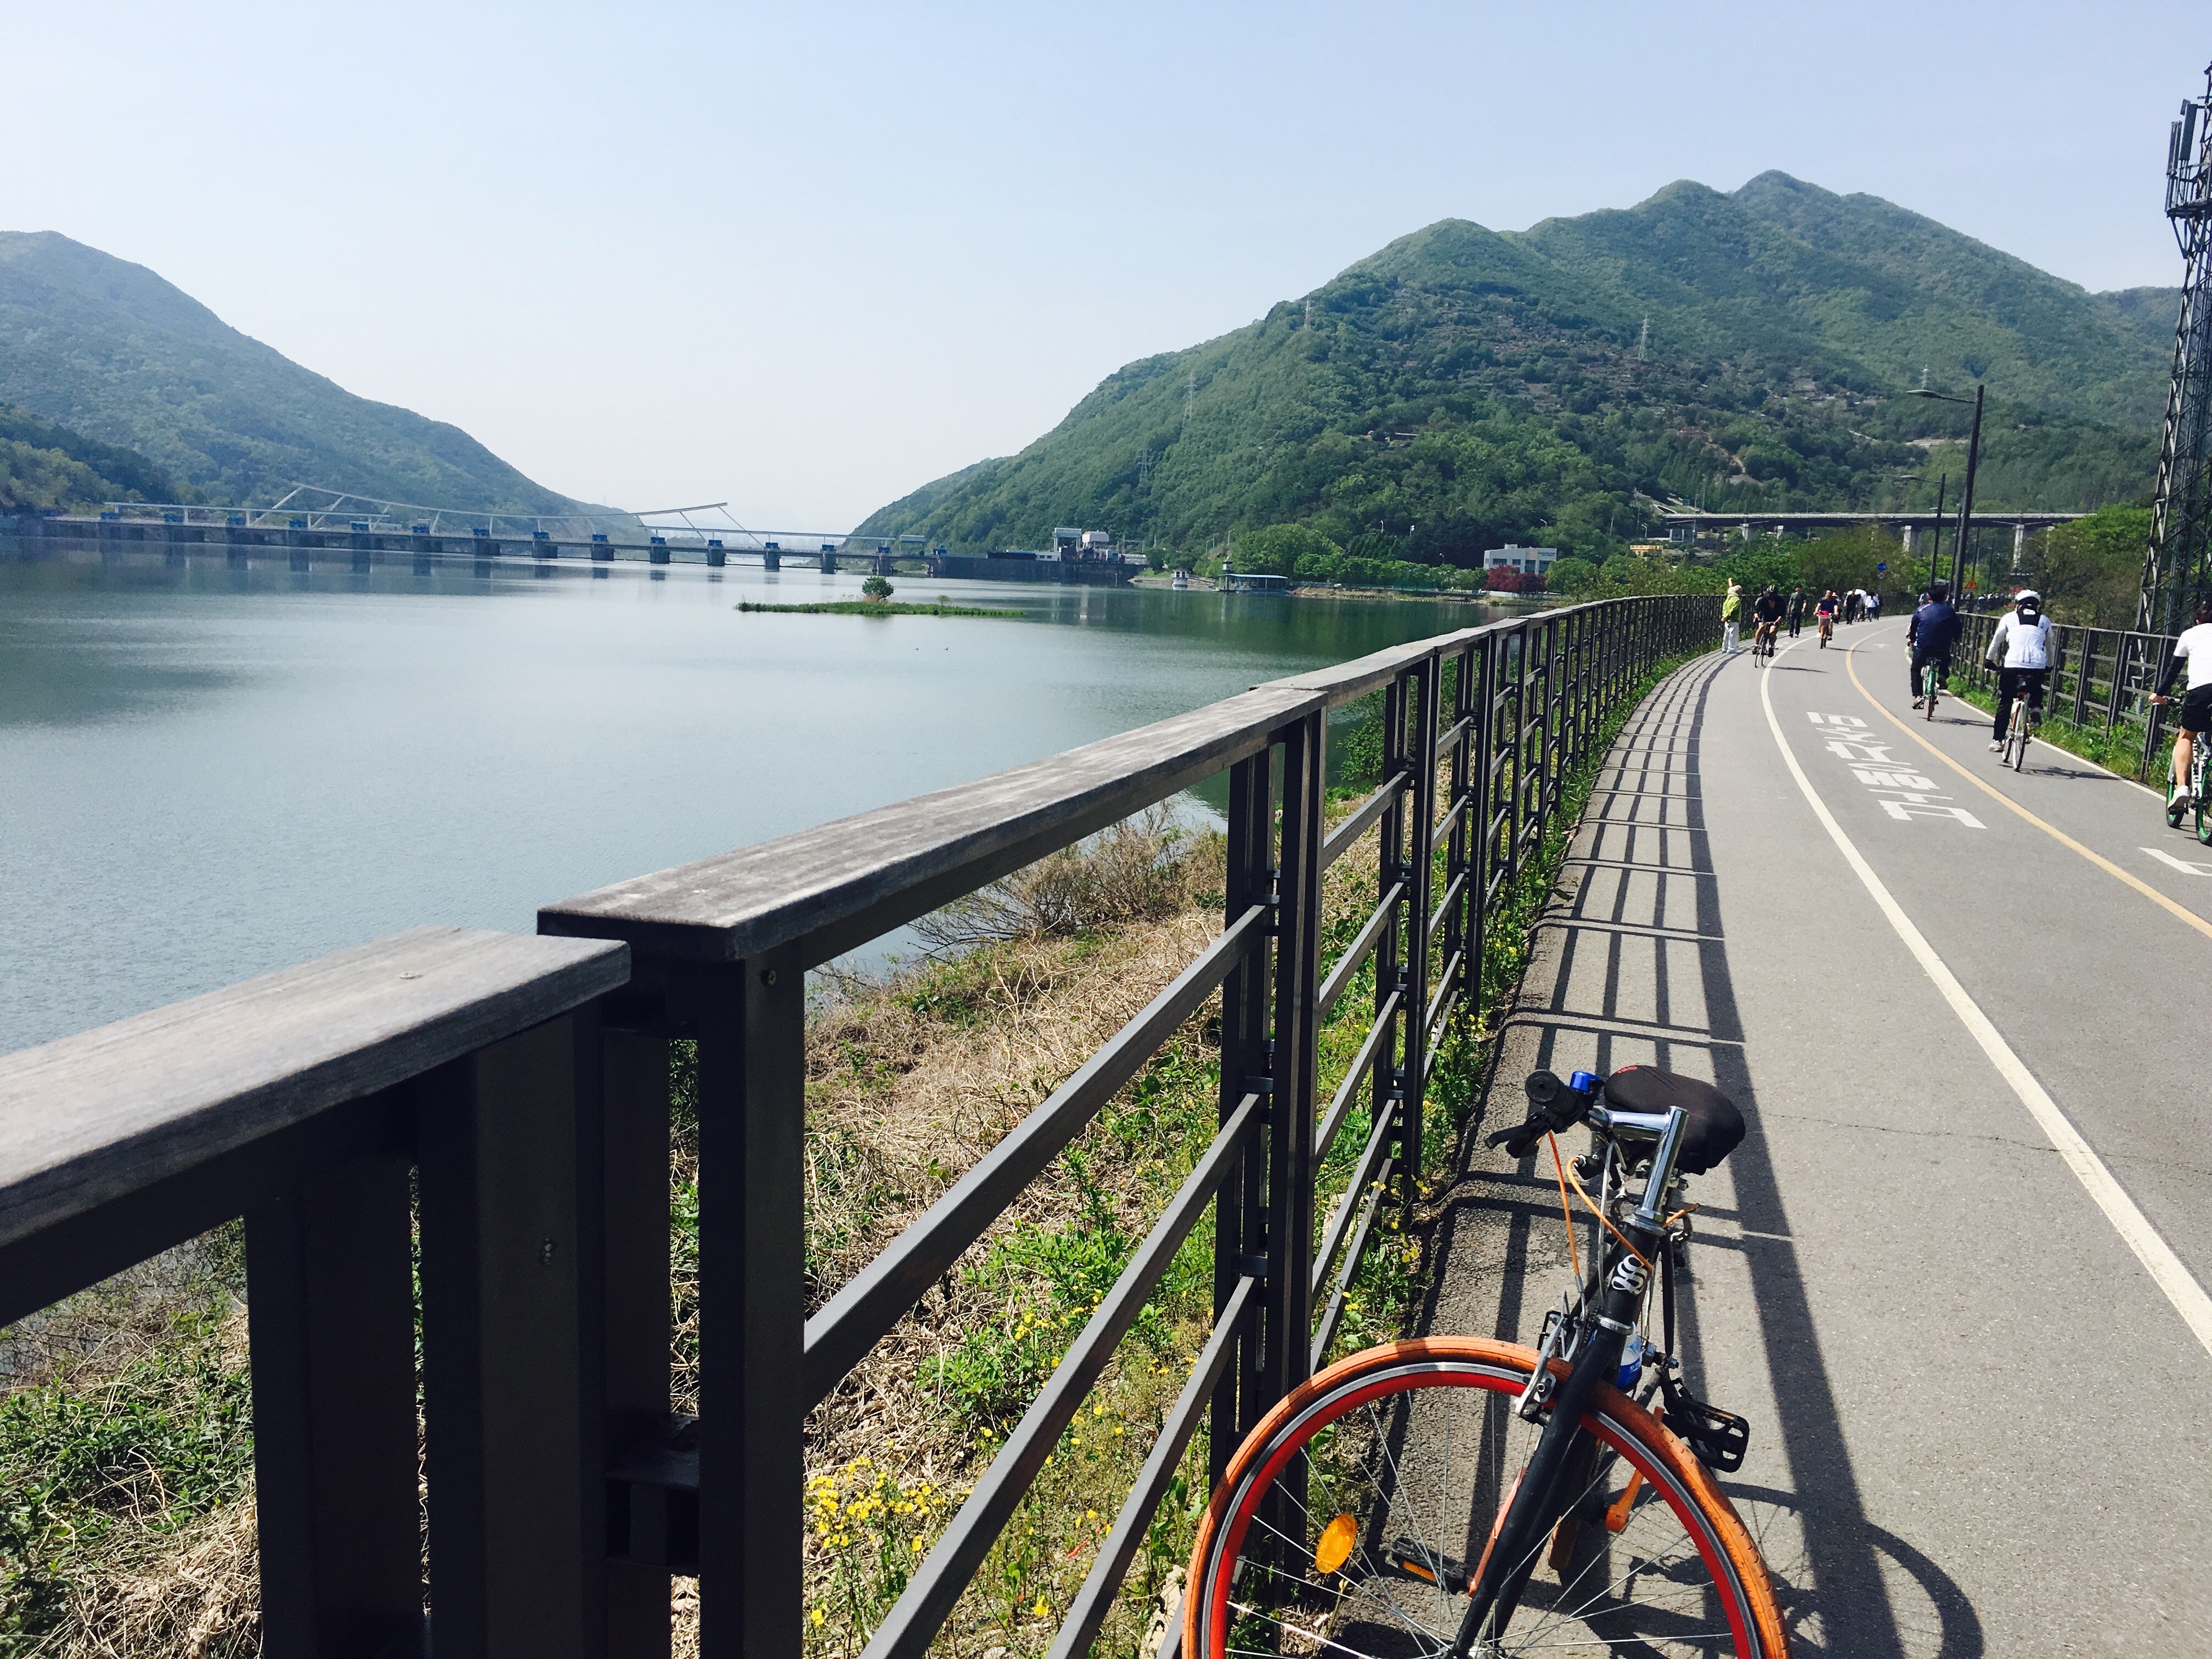
bridge, transport, vehicle, waterway